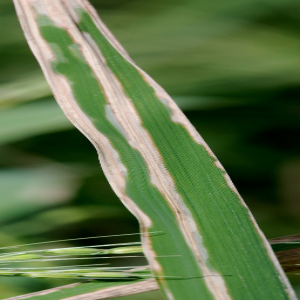
Disease: Bacterialblight